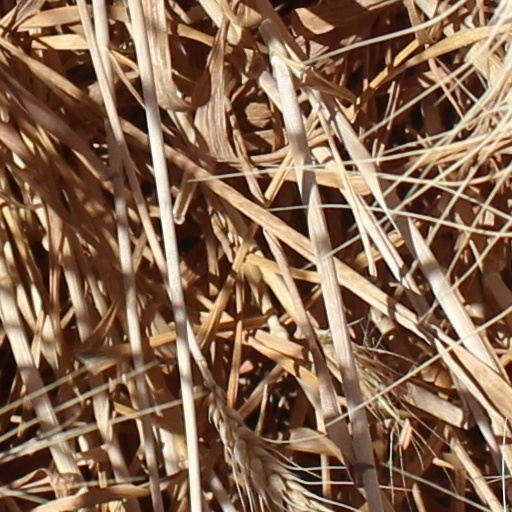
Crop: wheat